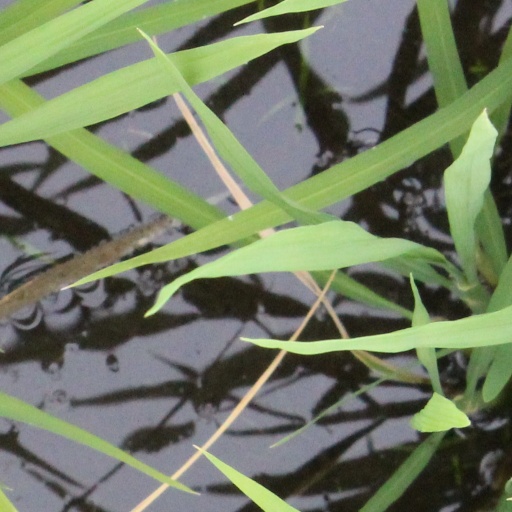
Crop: rice